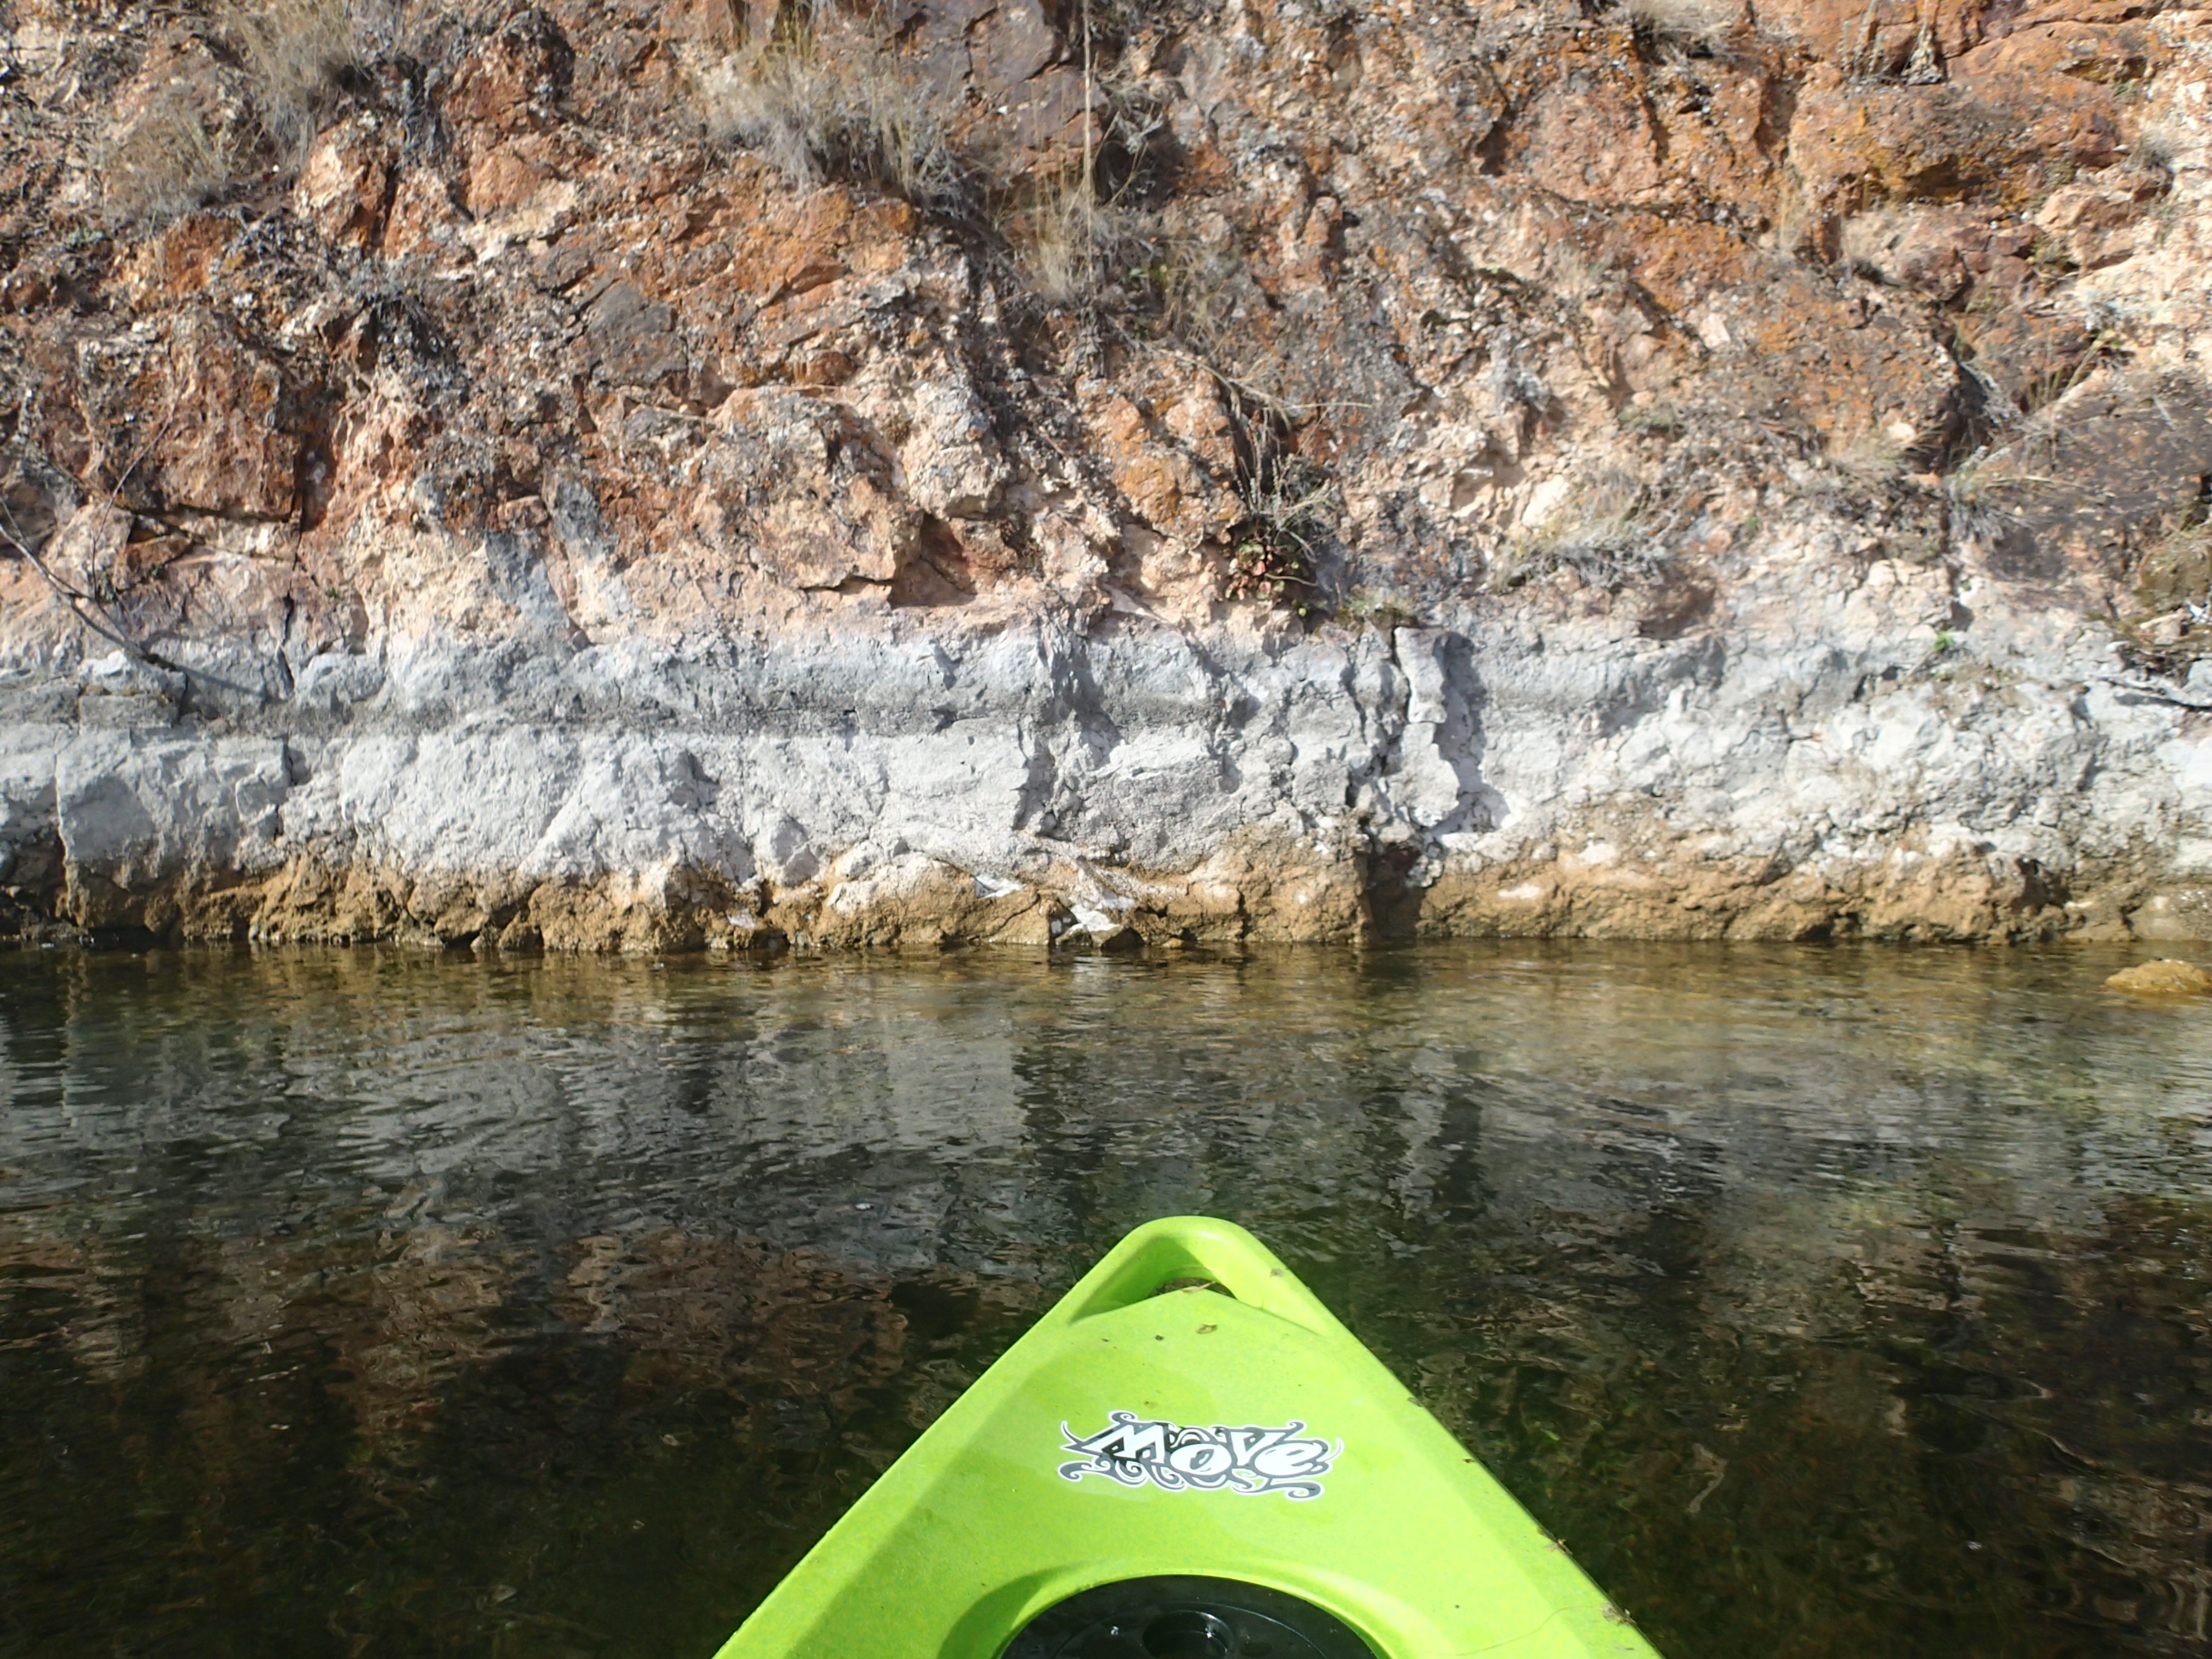
boat, paddle, vehicle, kayak, sports equipment, boating, kayaking, watercraft